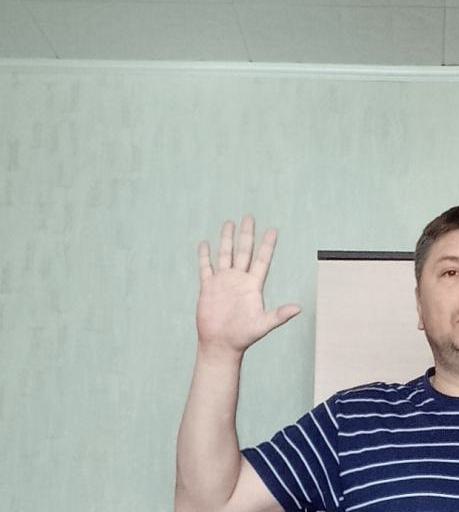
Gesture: palm